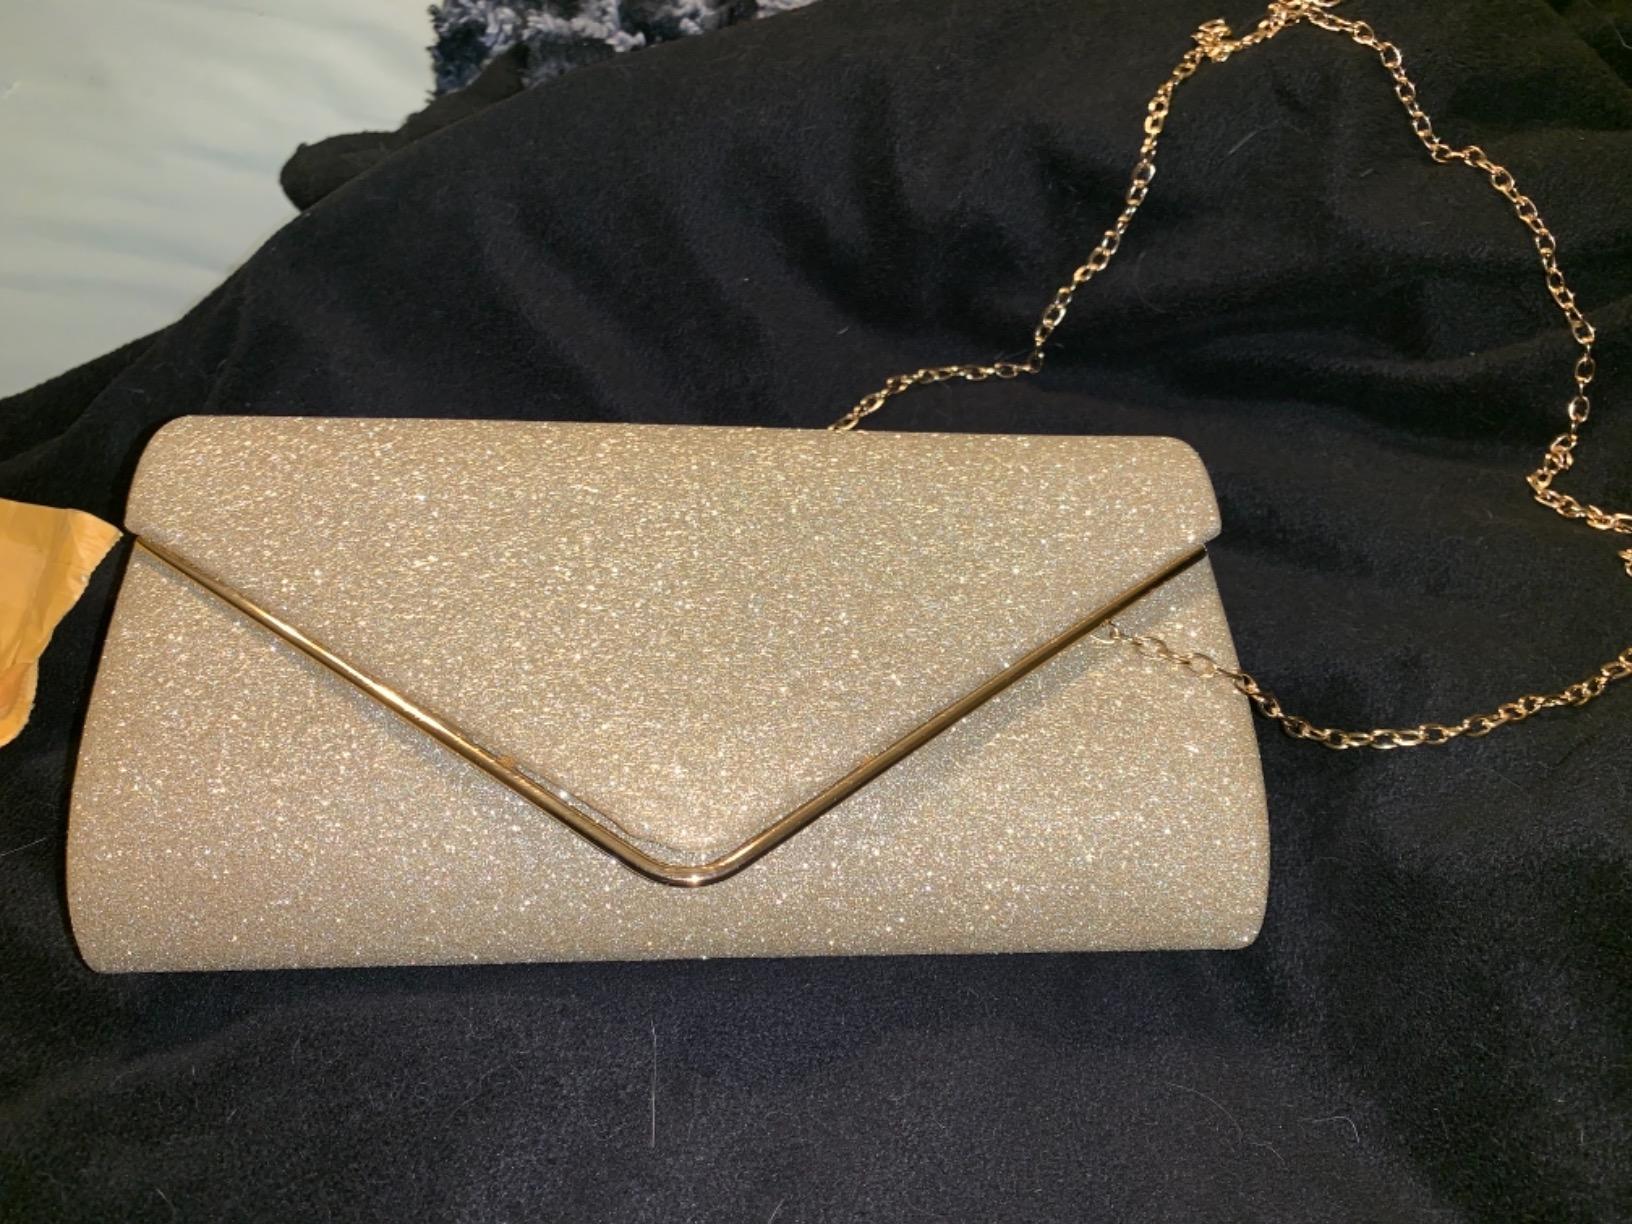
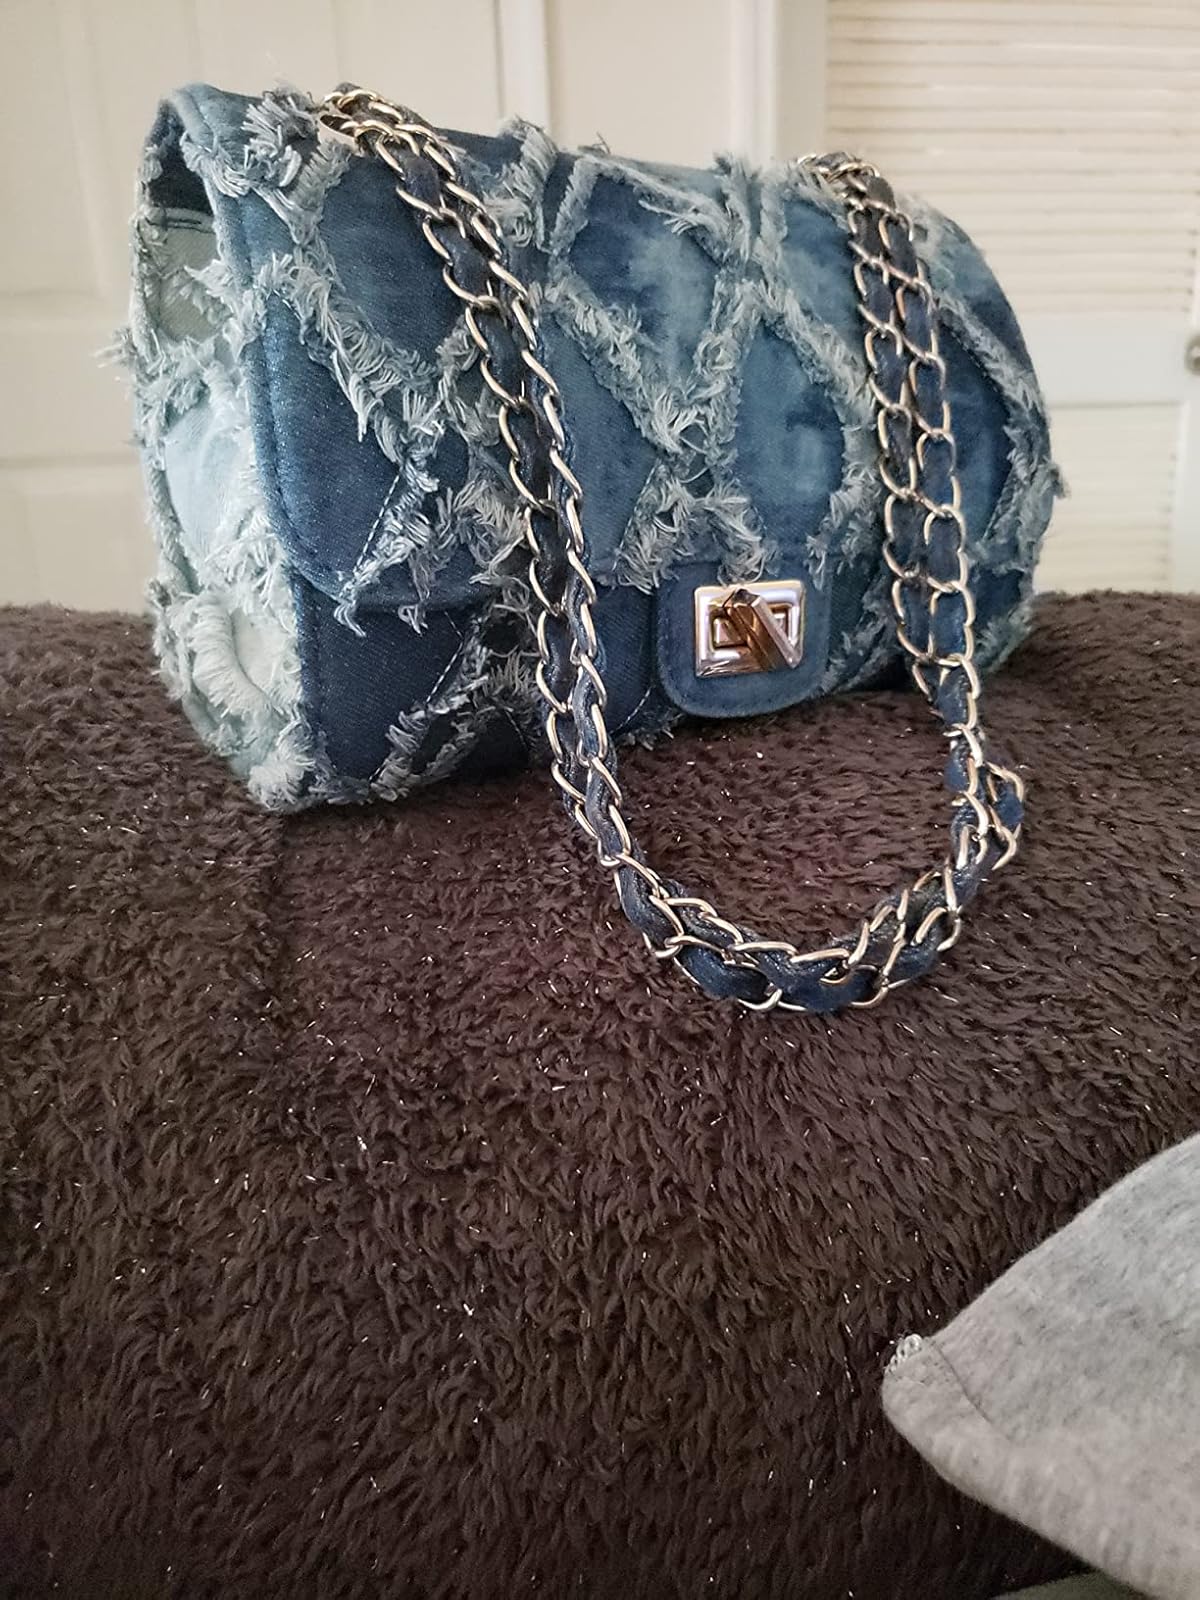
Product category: accessories_handbag
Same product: no